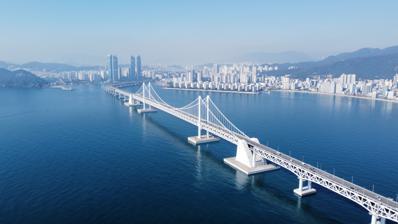
Building: Gwangan Bridge
Country: South Korea
Year built: 2002
Bridge in Busan, South Korea Gwangandaegyo Gwangandaegyo from the air; September 2022 Coordinates 35°8′46.8″N 129°7′43.1″E / 35.146333°N 129.128639°E / 35.146333; 129.128639 Carries motorway/freeway Locale Busan , South Korea Official name Gwangandaegyo Characteristics Design suspension bridge Total length 900 metres (3,000 ft) (main span) 7,420 metres (24,340 ft) (whole bridge) Width 24 metres (79 ft) Longest span 500 metres (1,600 ft) History Construction start 1994 Construction end 2002 Opened 2003 Location Gwangan Bridge Hangul 광안대교 Hanja 廣安大橋 Revised Romanization Gwang-andaegyo McCune–Reischauer Kwangandaegyo The Gwangandaegyo ( Korean : 광안대교 ) or Diamond Bridge is a suspension bridge located in Busan , South Korea . It connects Haeundae District to Suyeong District .  The road surface is about 6,500 meters long, with the bridge as a whole spanning 7,420 meters.  It is the second longest bridge in the country after the Incheon Bridge . Construction began in 1994 and concluded in December 2002, with a total cost of 789.9 billion won . [1] The bridge opened temporarily in September and October 2002 for the 2002 Asian Games .  However, it was not officially opened until January 2003. [2] History The bridge made international headlines in February 2019 when a Russian cargo ship (which had just left from the Port of Busan and was heading to Vladivostok ) crashed into the bridge. As a result, a five-metre wide hole was torn into the lower part of the bi-level bridge, but there were no injuries reported. The ship's captain was allegedly inebriated at the time of the crash, which may have contributed to the incident. Notes ^ "Project Overview" . Busan Metropolitan City Facilities Management Authority (BMFA) website . ^ "광안대교 소개 (Gwangandaegyo Sogae) (Introduction to Gwangan Great Bridge)" . See also Busan Busan International Fireworks Festival Transportation in South Korea List of bridges in South Korea Donghae Expressway References